Tower 42

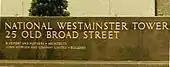
National Westminster Tower entrance forecourt in 1981

Fire suppression design features included pressurised stairwells, smoke venting and fire-retardant floor barriers. However, at the time of design, fire sprinkler systems were not mandatory in the UK and so were not installed.